Water scarcity

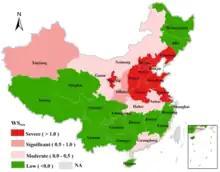
Average ecological water scarcity at the provincial level in China 2016-2019.

Water scarcity assessments must include several types of information. They include data on green water (soil moisture), water quality, environmental flow requirements, globalisation, and virtual water trade. Since the early 2000s, water scarcity assessments have used more complex models. These benefit from spatial analysis tools. Green-blue water scarcity is one of these. Footprint-based water scarcity assessment is another. Another is cumulative abstraction to demand ratio, which considers temporal variations. Further examples are LCA-based water stress indicators and integrated water quantity–quality environment flow. Since the early 2010s assessments have looked at water scarcity from both quantity and quality perspectives.